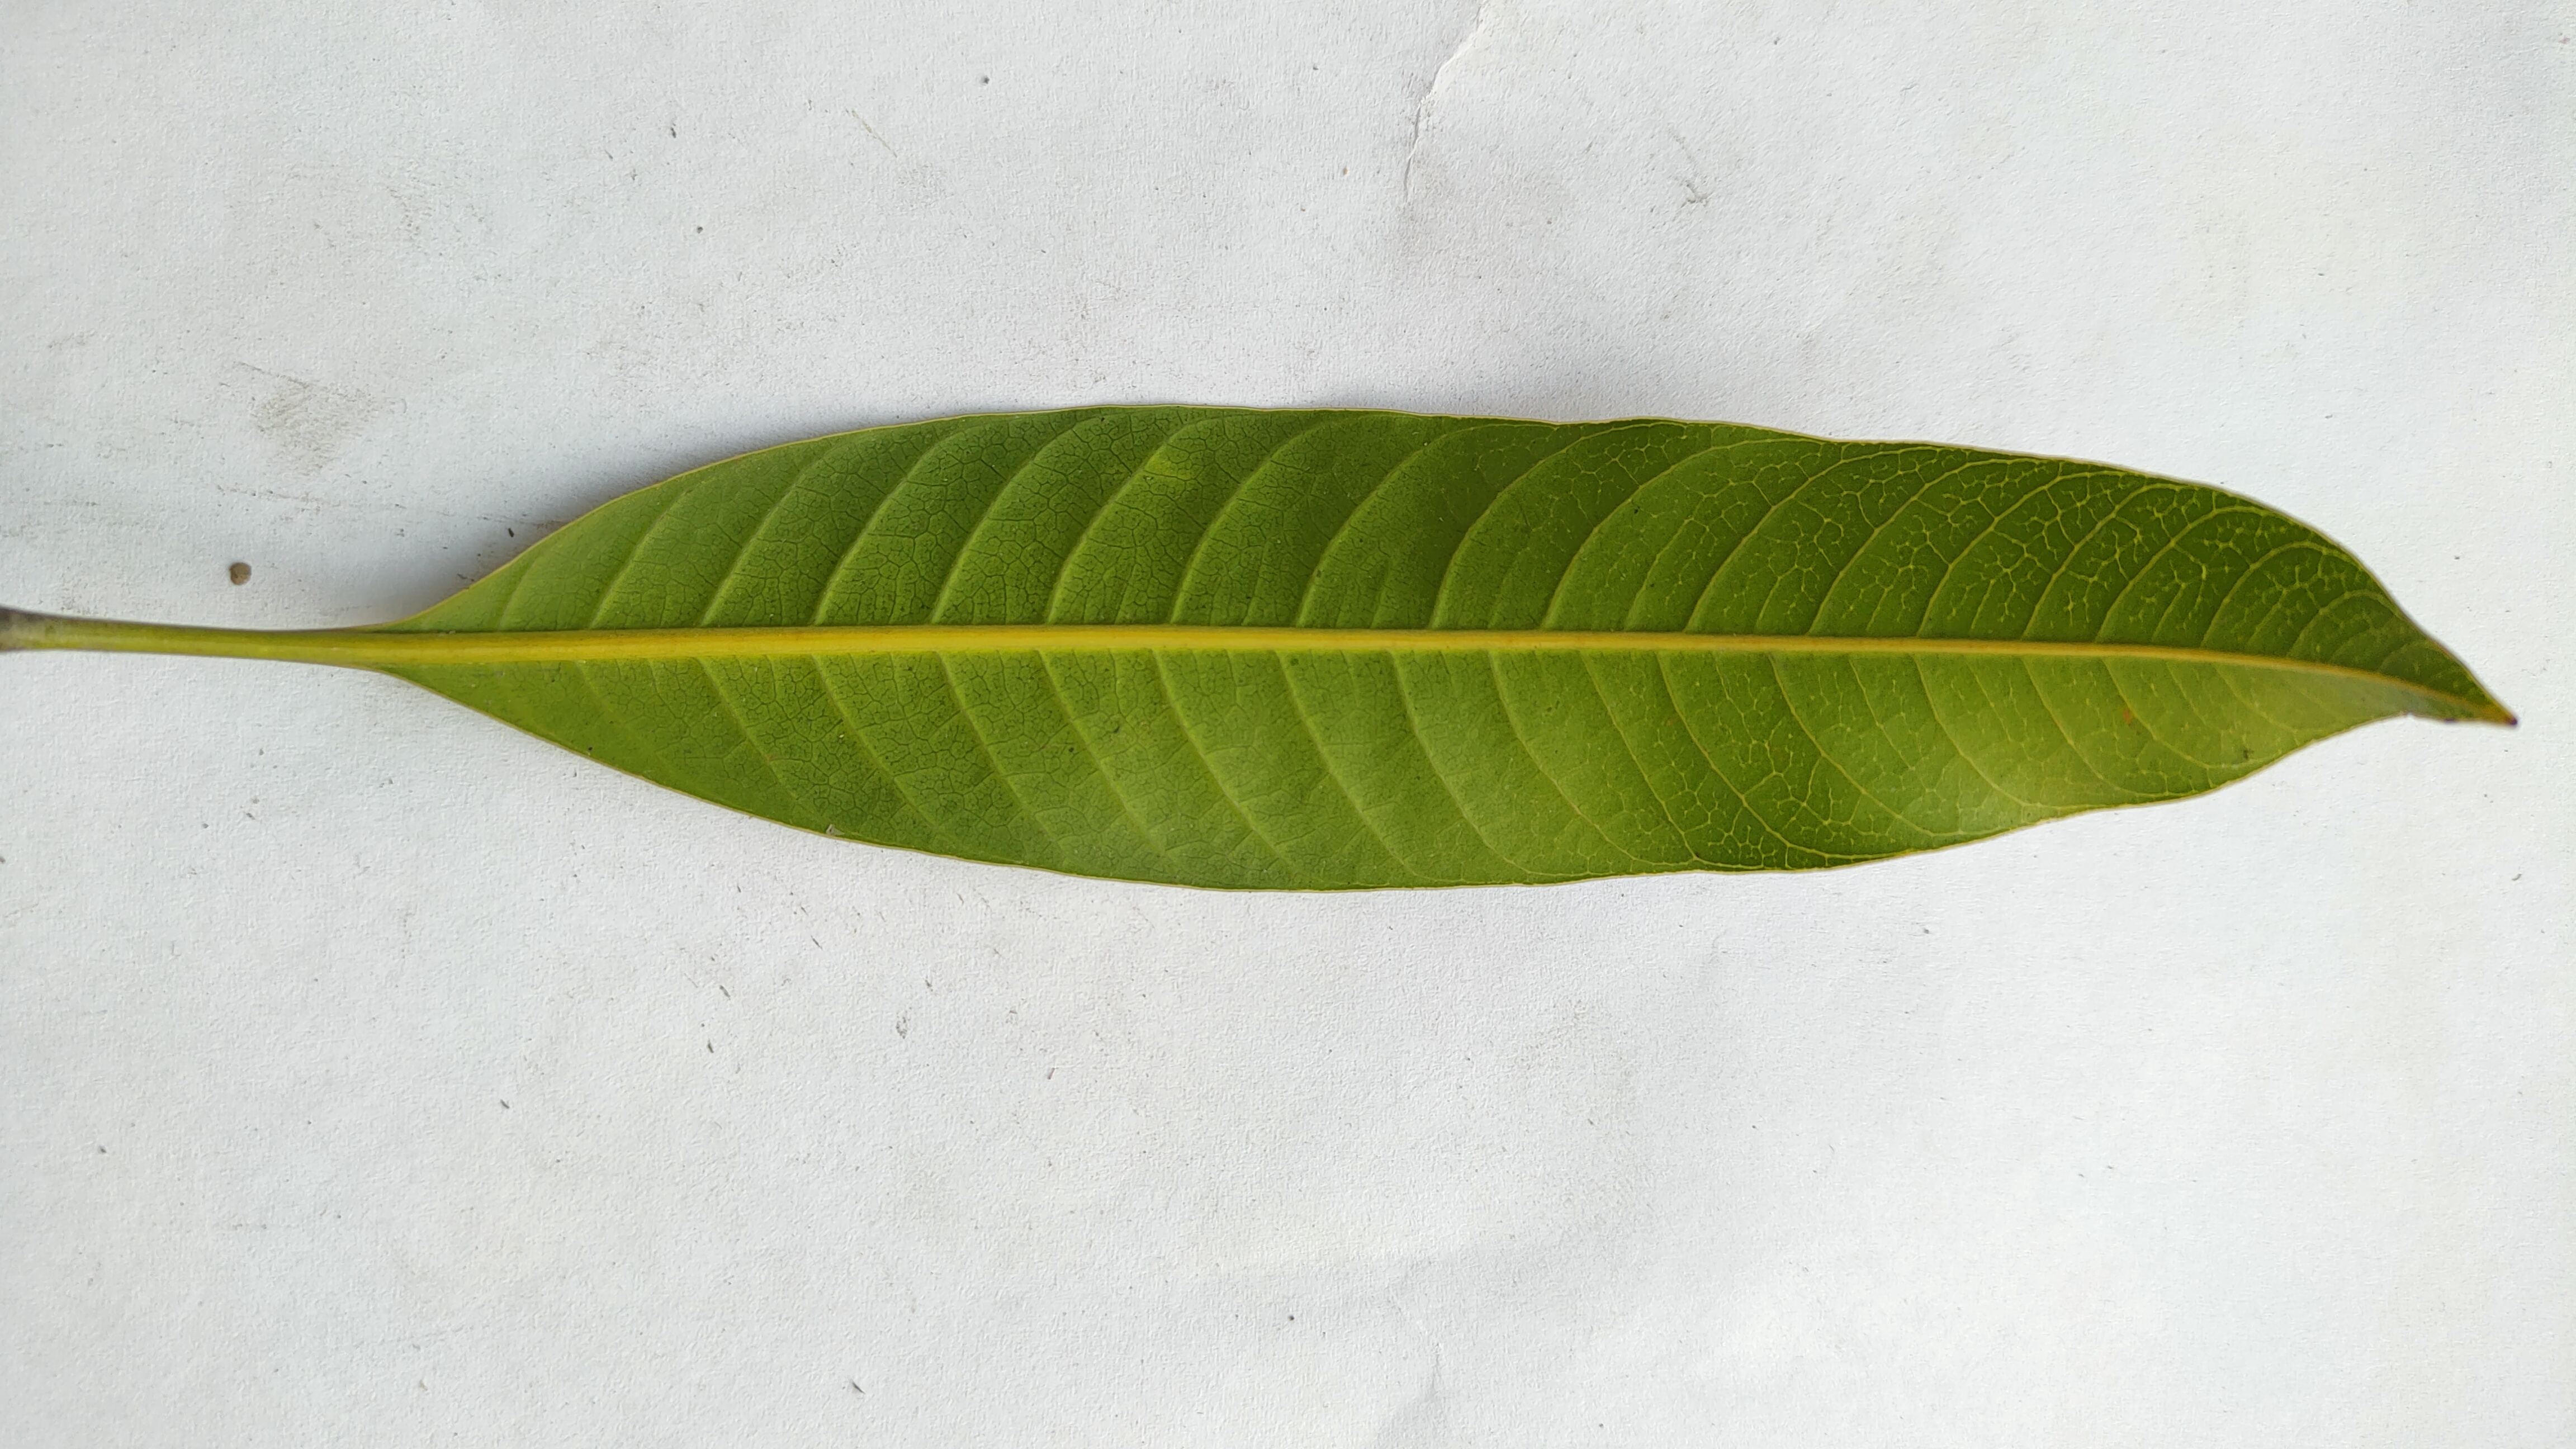
Leaf variety: Mango